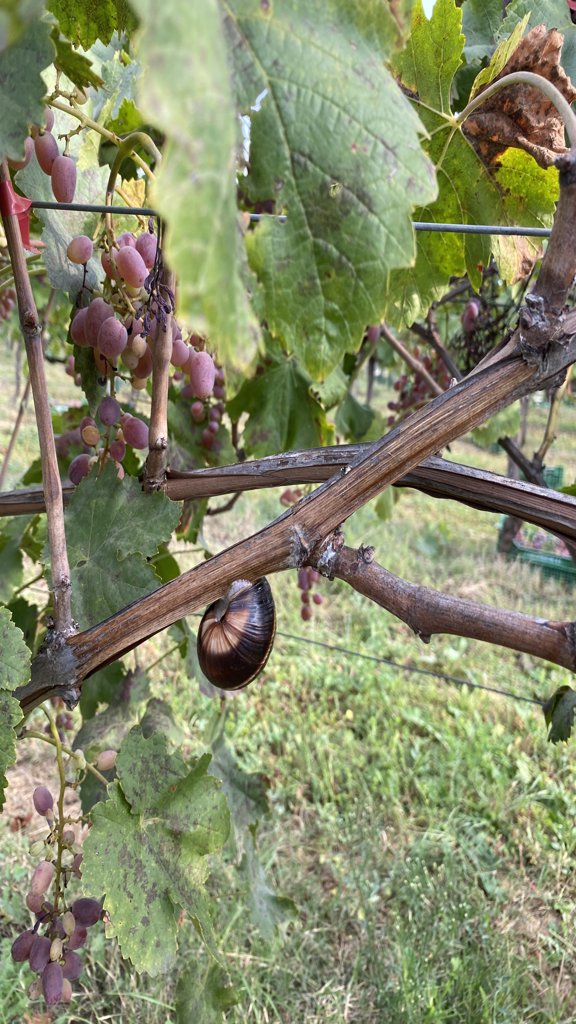
Berries visible: 43
Grape clusters: 2